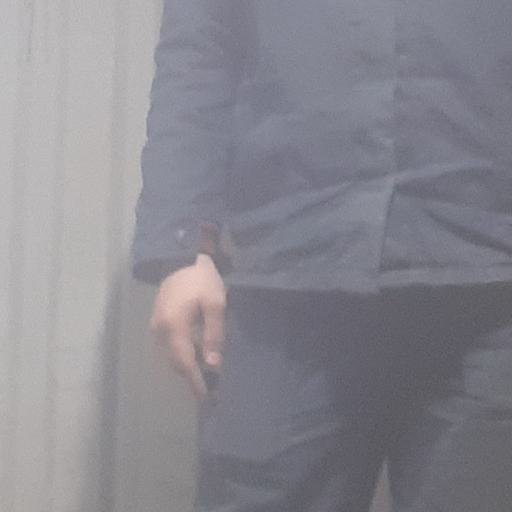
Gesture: no_gesture